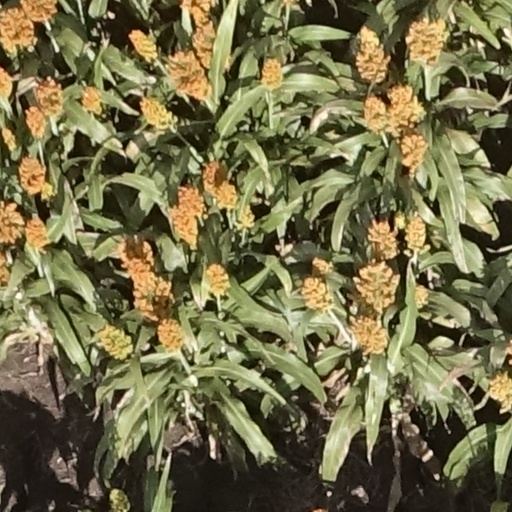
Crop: sorghum